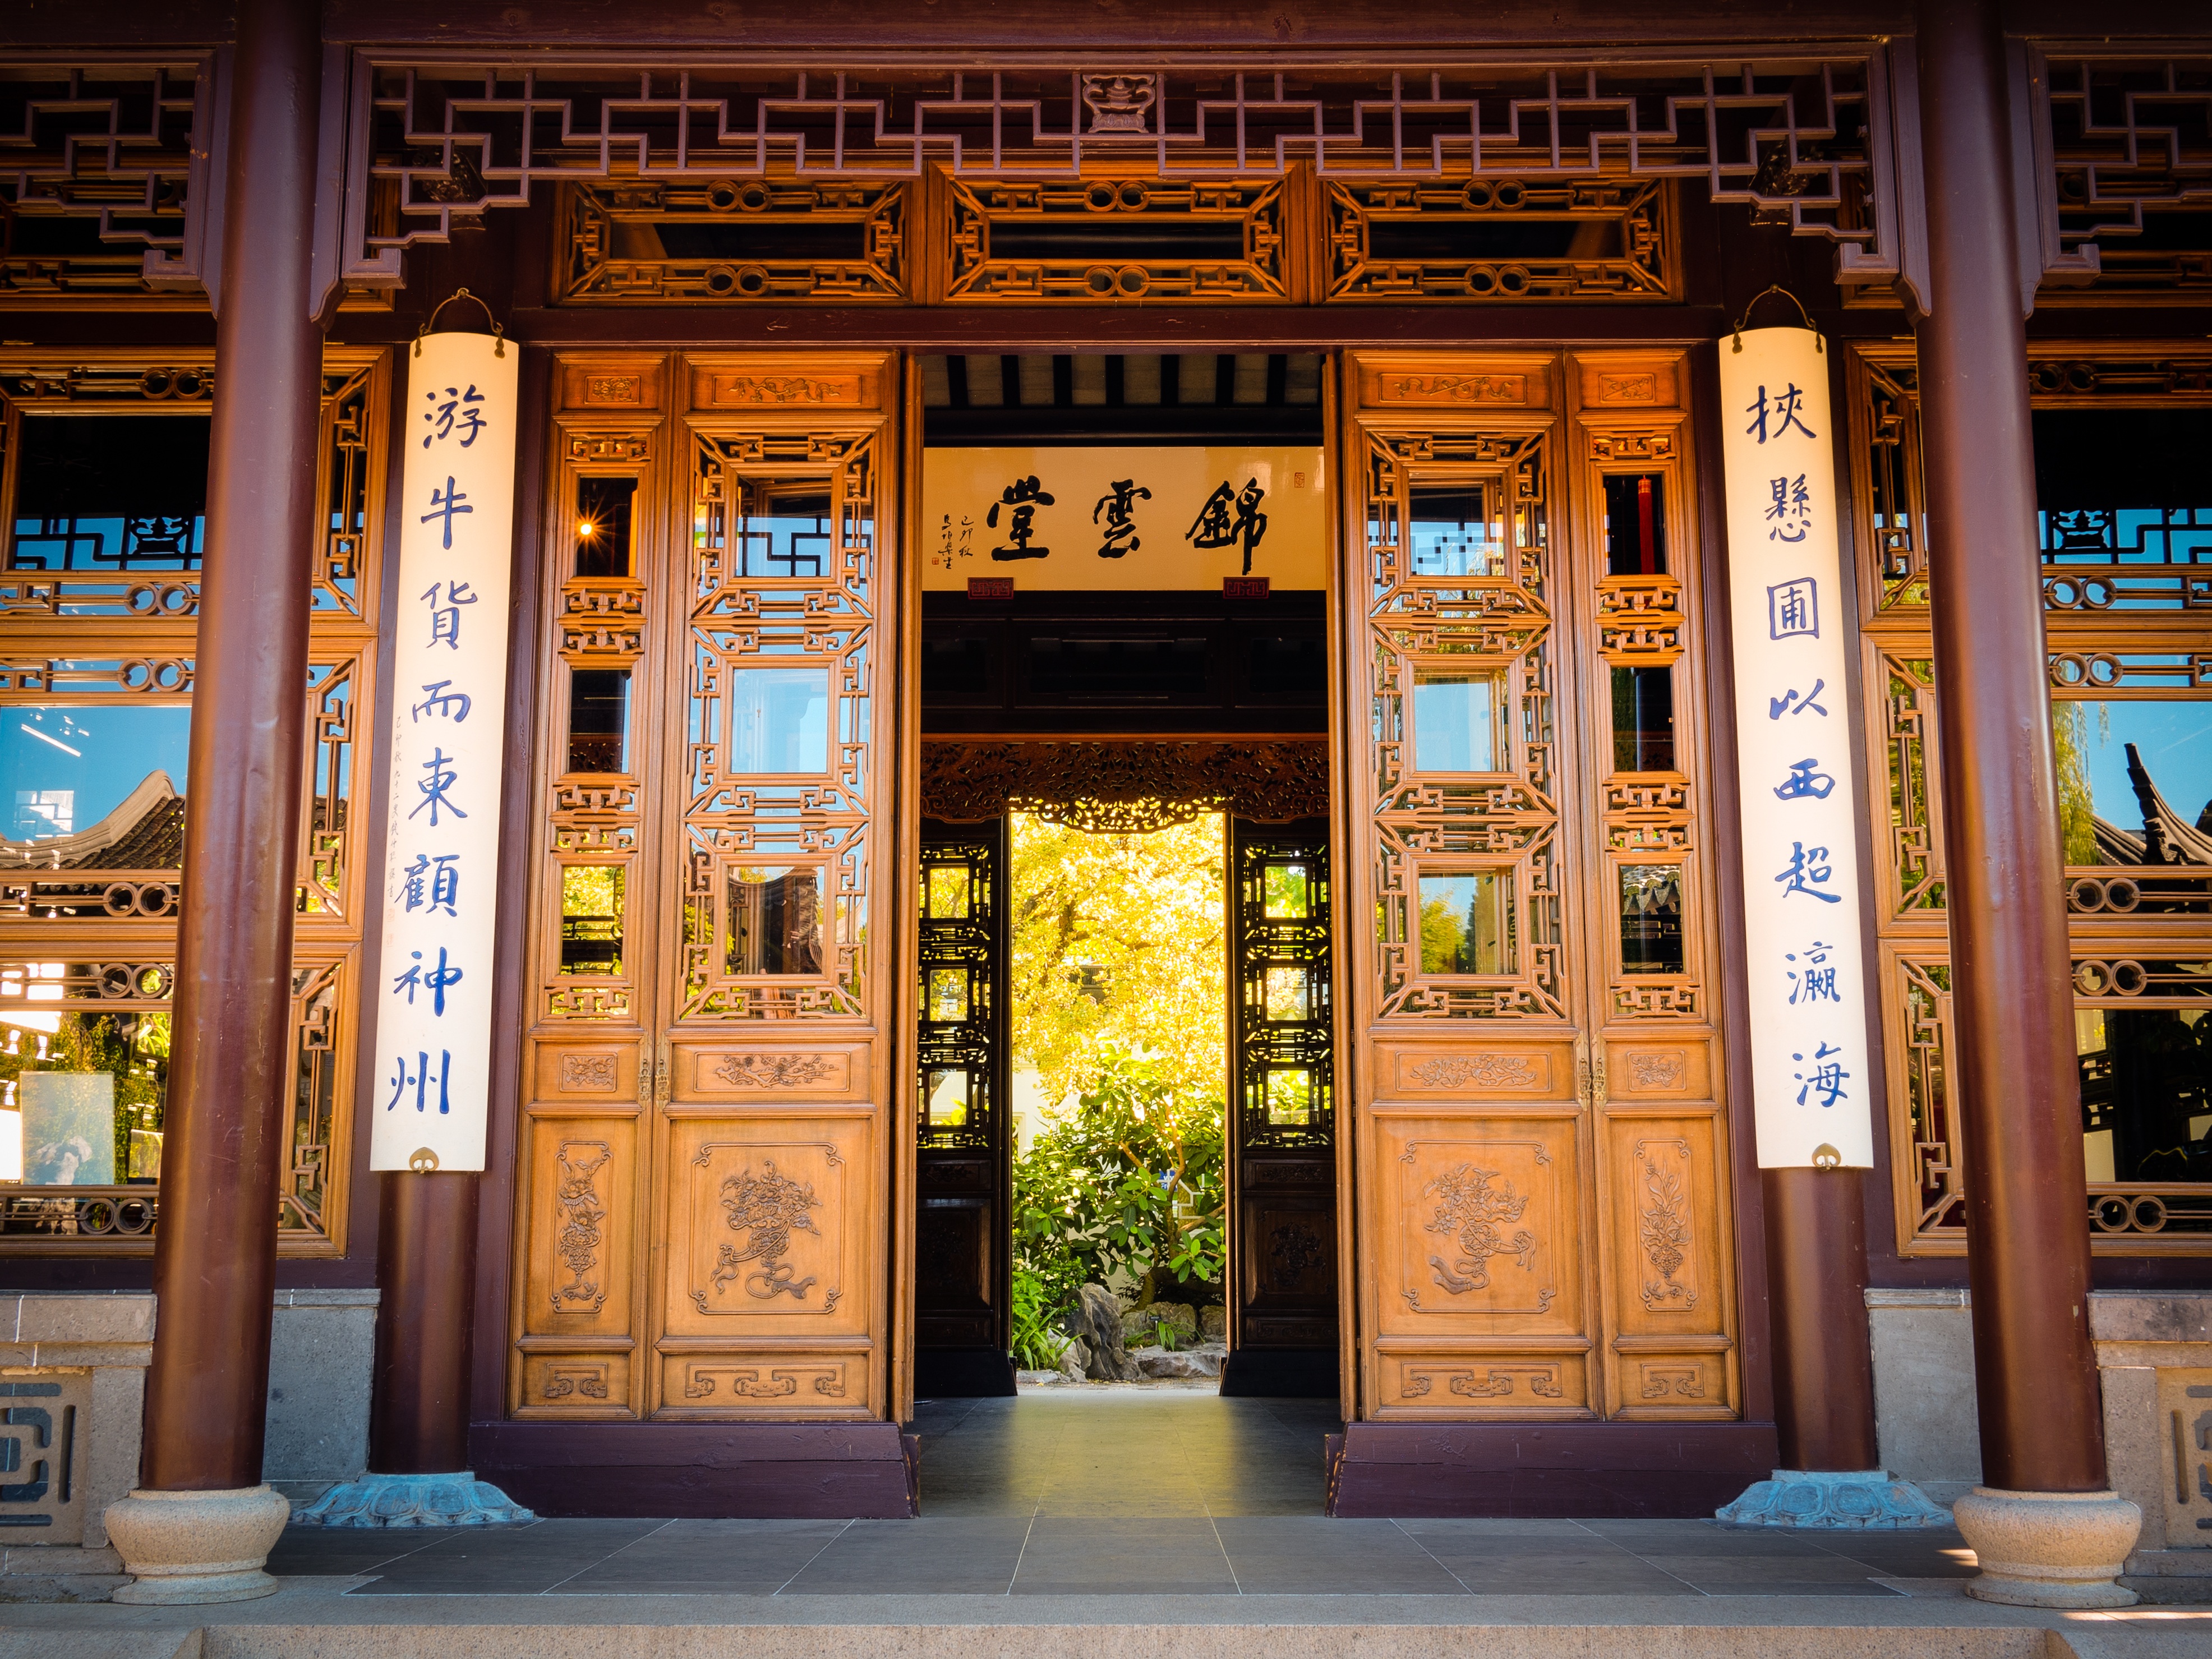
architecture, wood, building, asian, decoration, chinese, entrance, facade, door, interior design